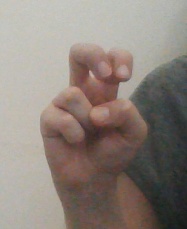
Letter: toot